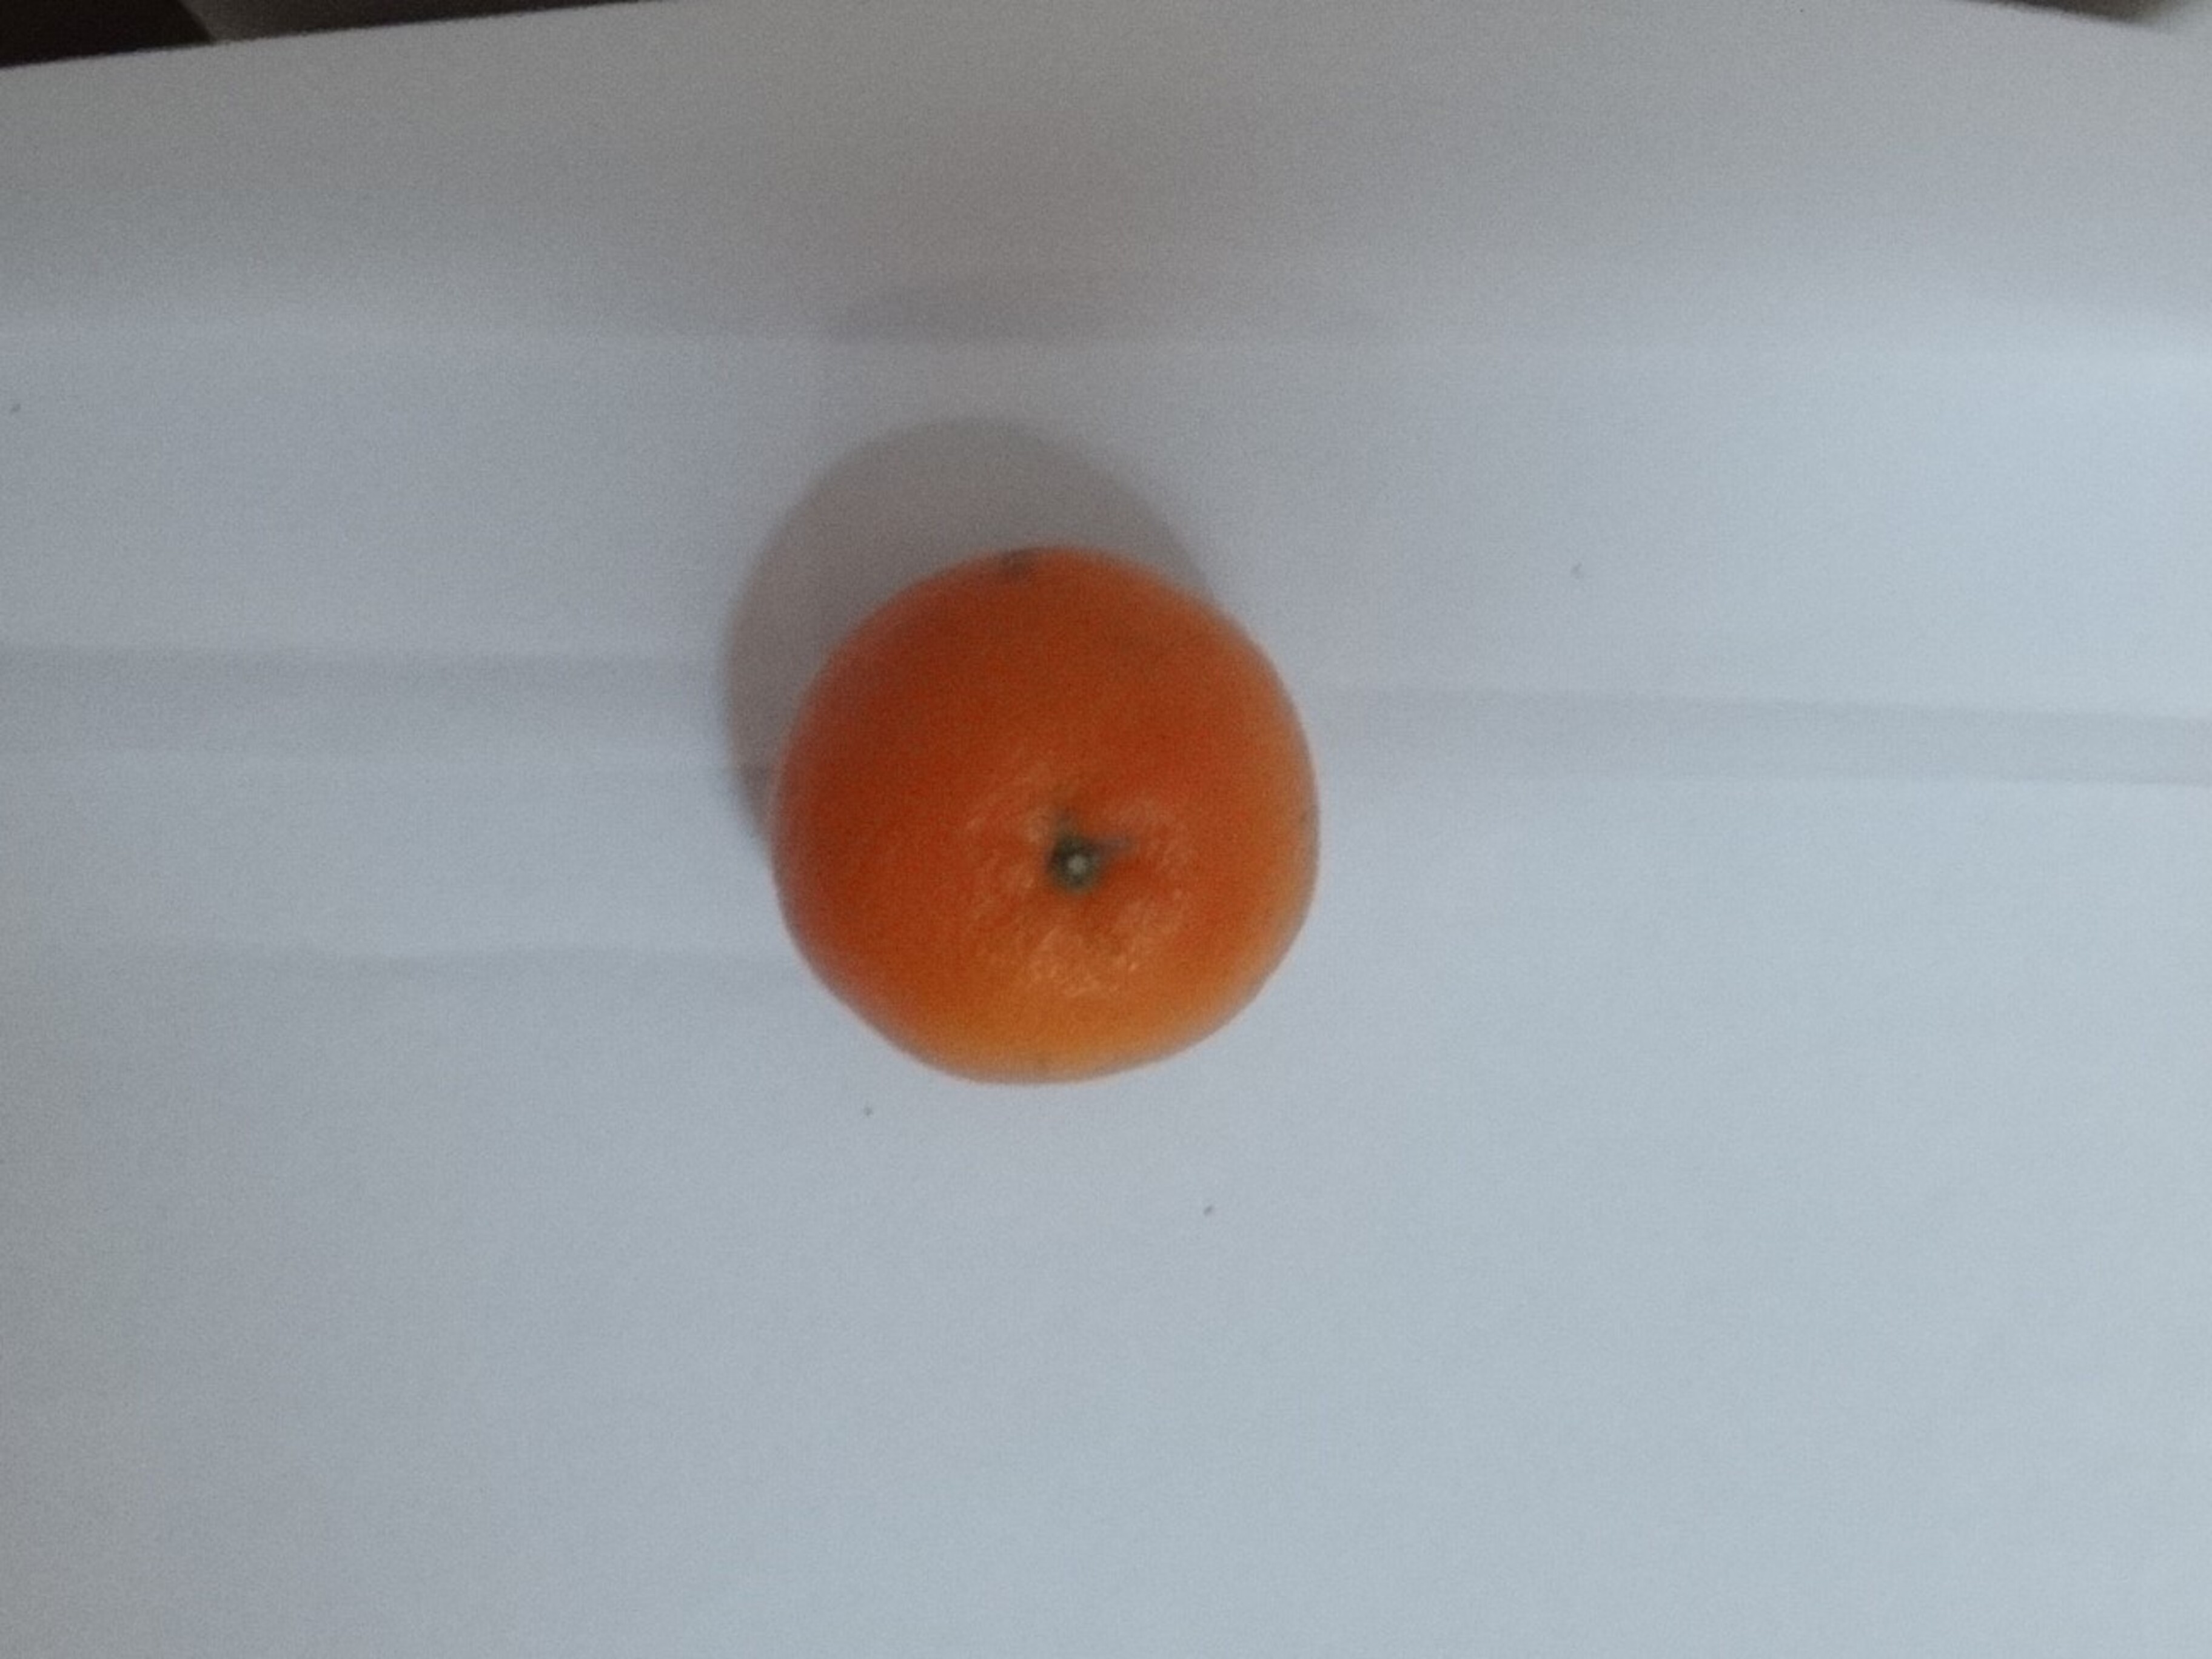
Citrus fruit variety: tankan